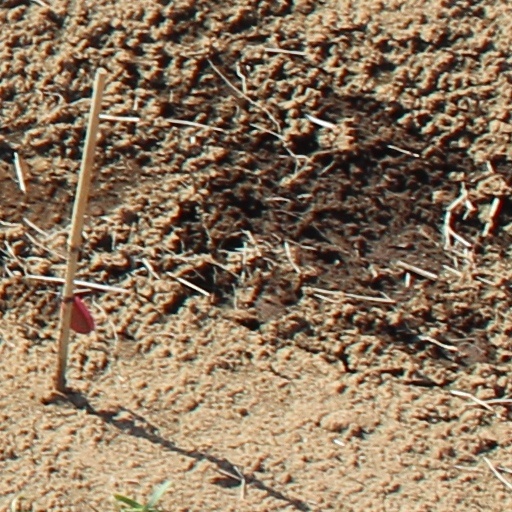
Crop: wheat